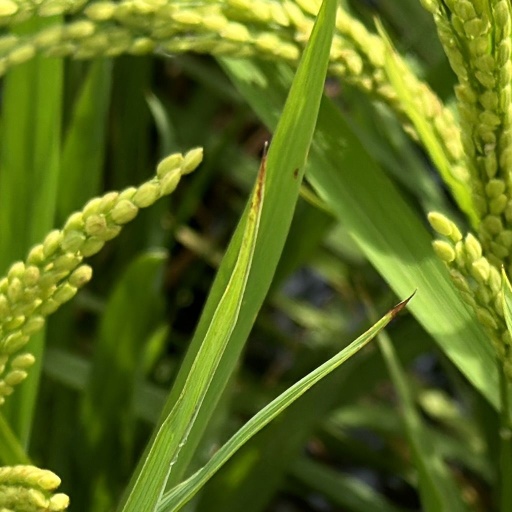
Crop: rice